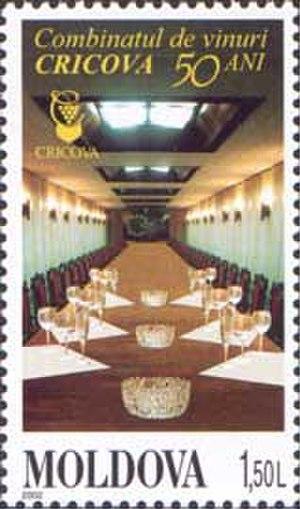
Ivan Ivanovitch Bodiul était un politicien soviétique, dirigeant la République soviétique socialiste moldave.
Cricova est une ville moldave, situé à 15 kilomètres au nord de Chișinău, la capitale du pays.